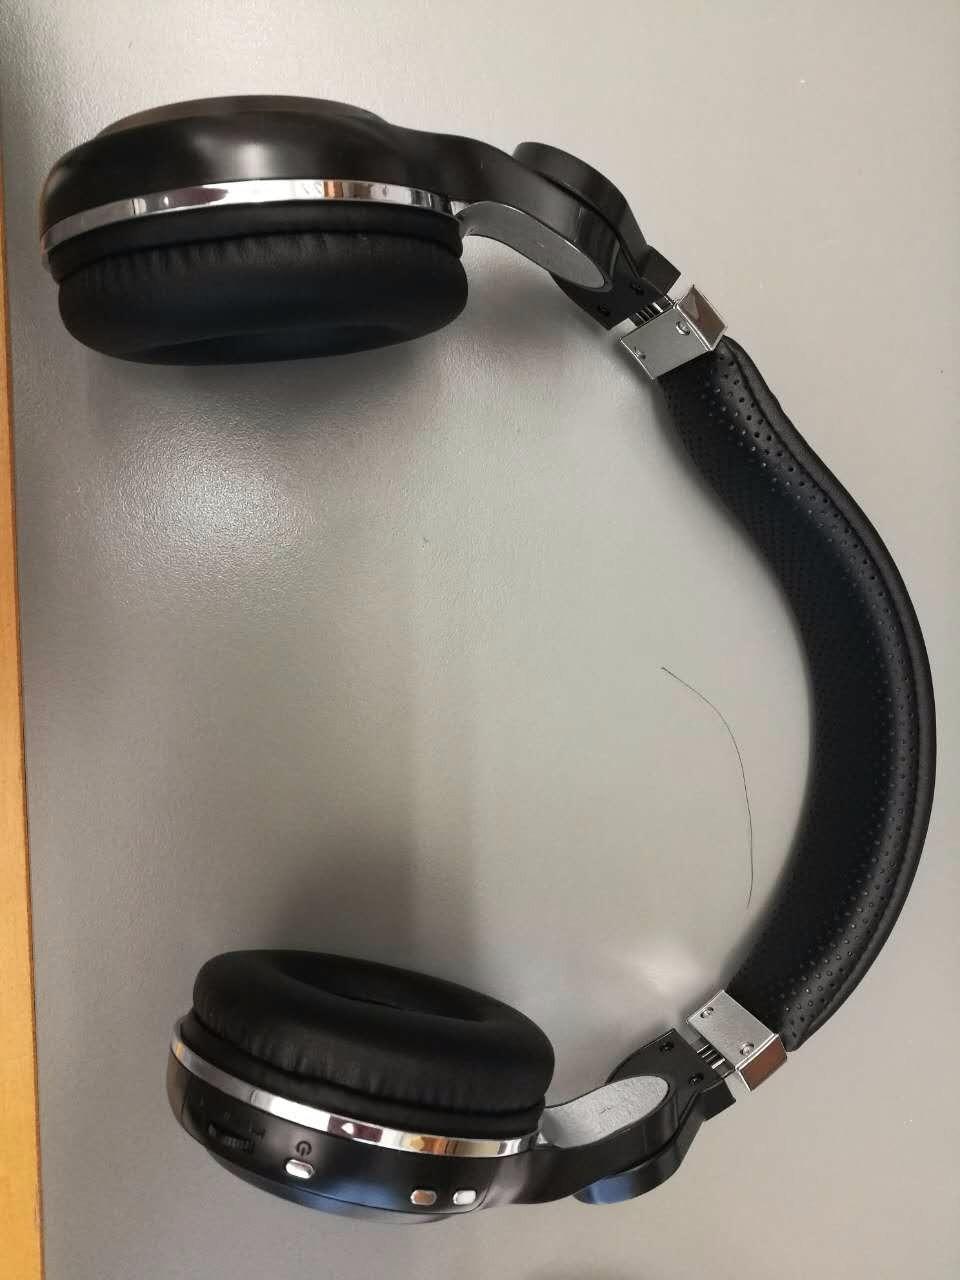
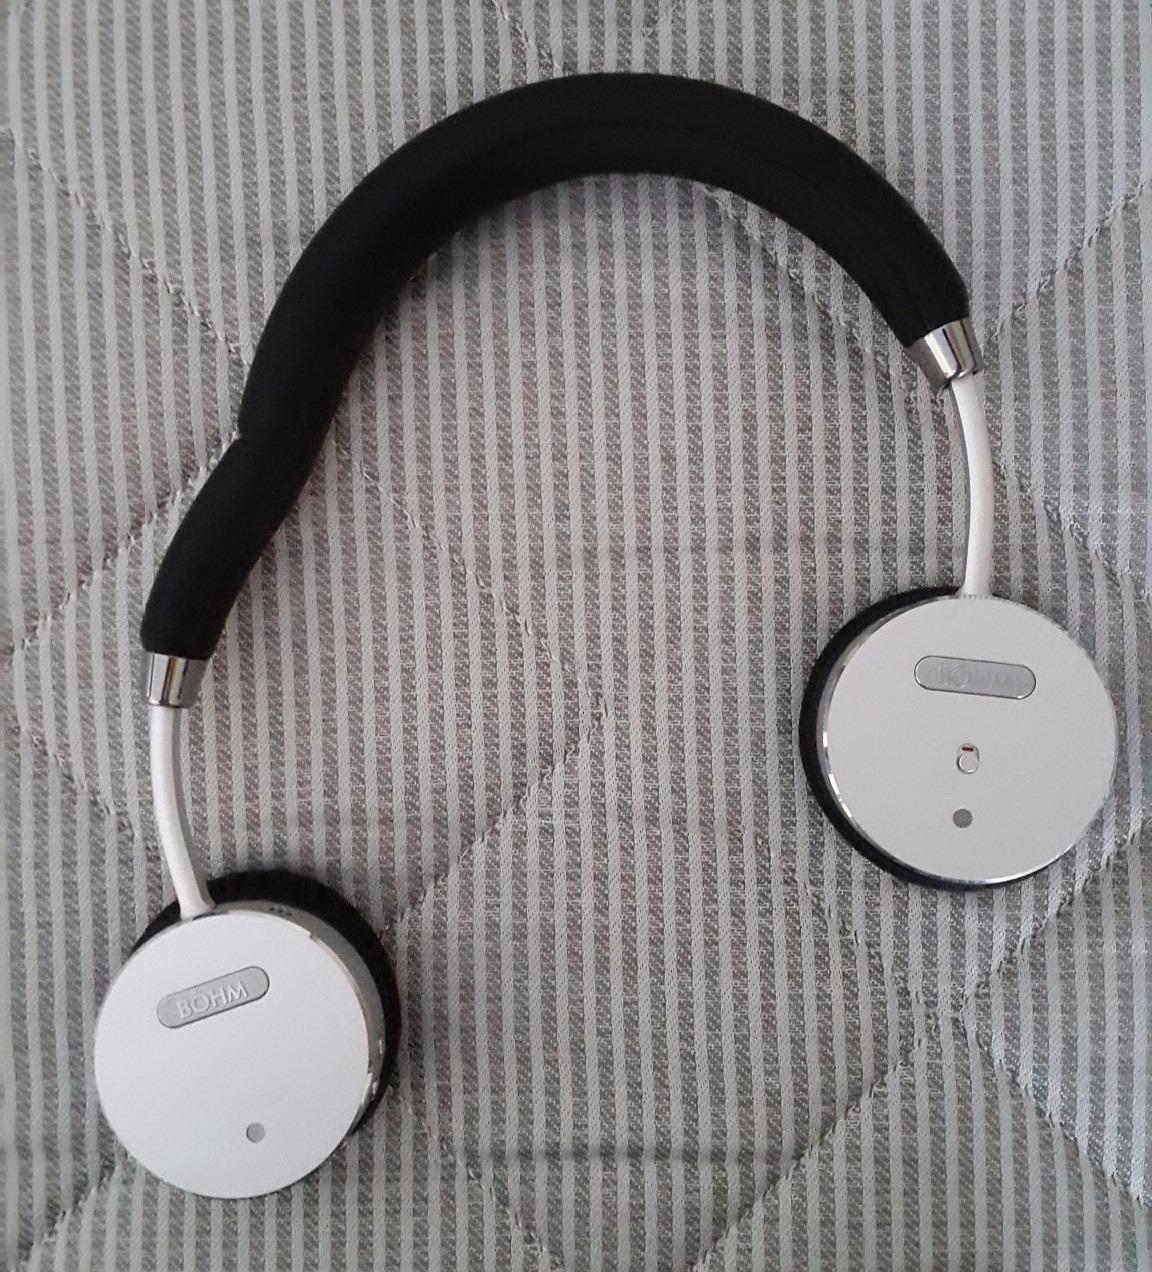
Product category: headphones
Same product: no